Gideon's Way

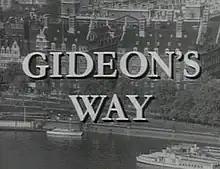

Gideon's Way is a British television crime series that was made by ITC Entertainment and broadcast by ITV in 1964–1966, following the 1958 film, "Gideon's Day". The film and series are based on novels by John Creasey (writing as 'J. J. Marric') and follow the character George Gideon of Scotland Yard. The series was made at Elstree Studios in twin production with "The Saint" television series, which was likewise produced by Robert S. Baker and Monty Berman.